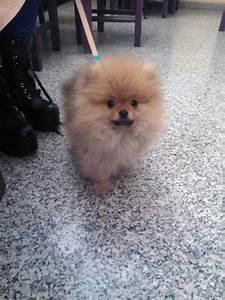
dog